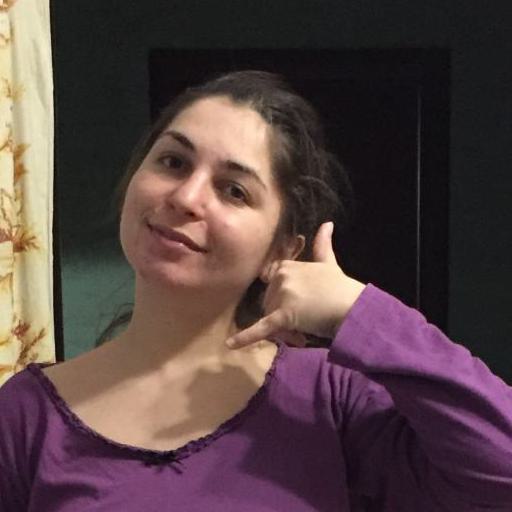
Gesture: call